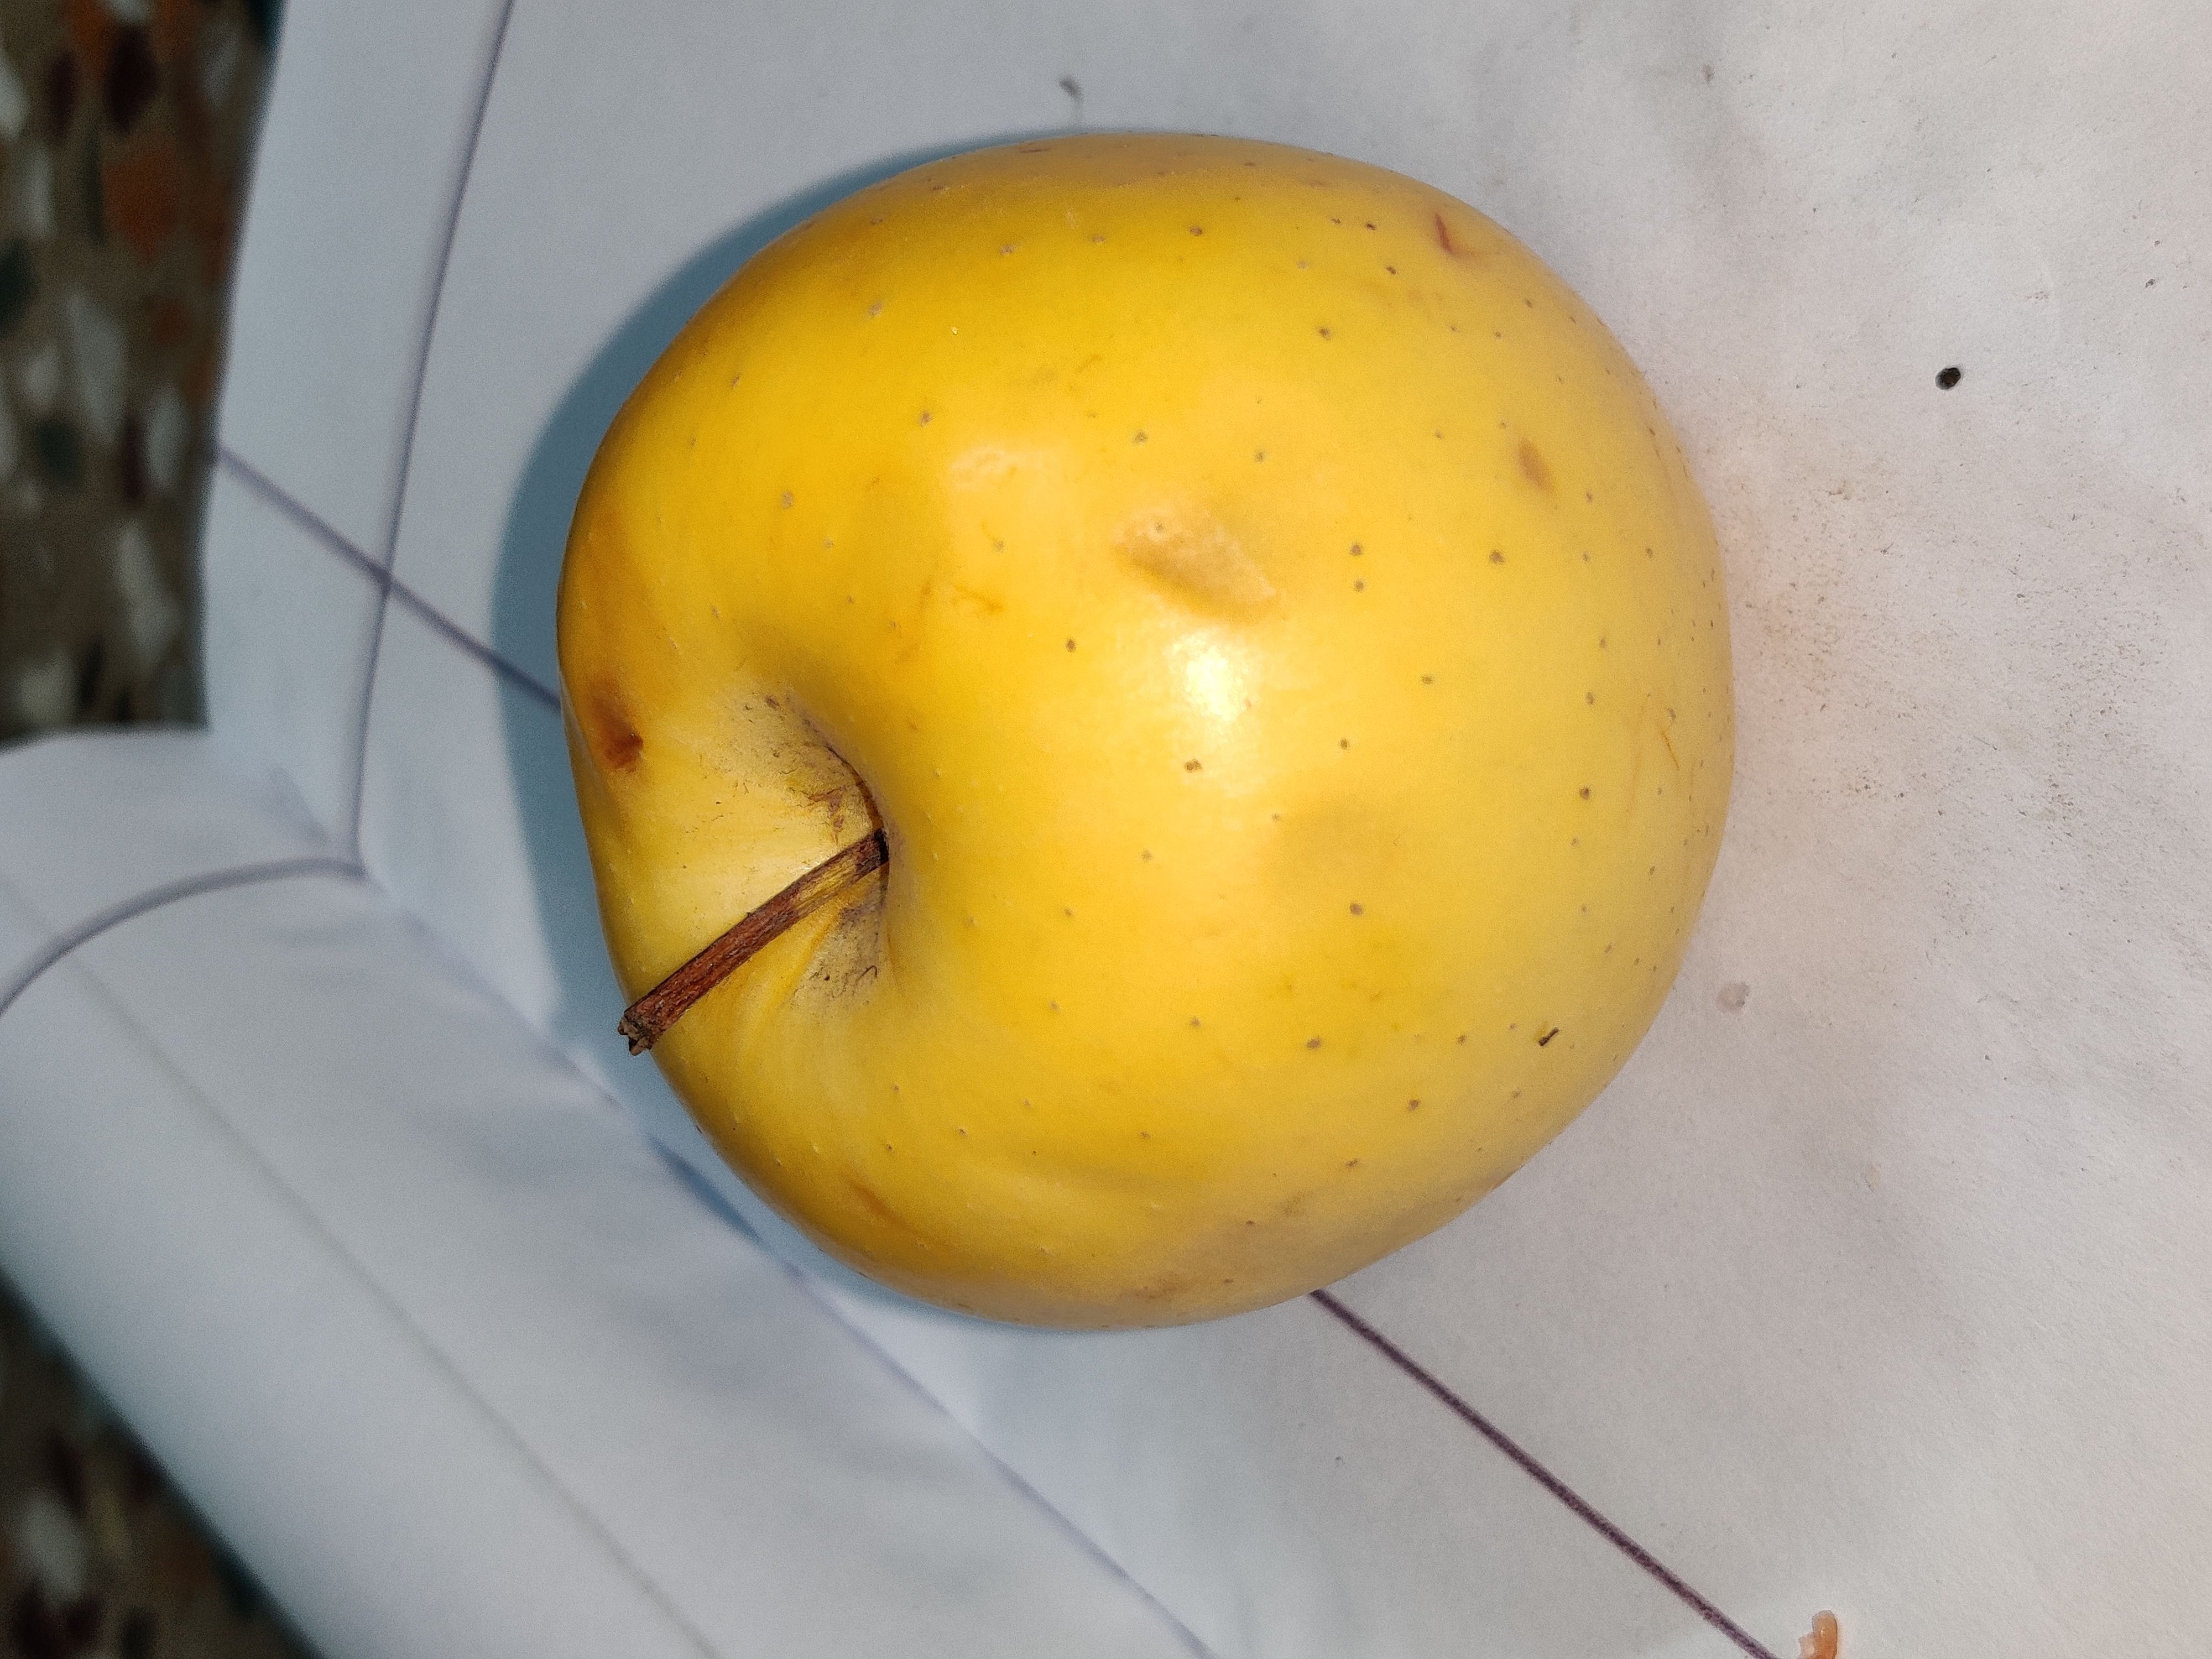
Fruit: apple
Grade: 1st-grade